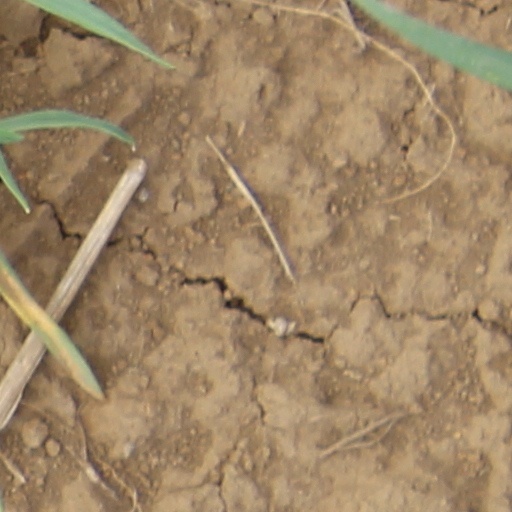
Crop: wheat